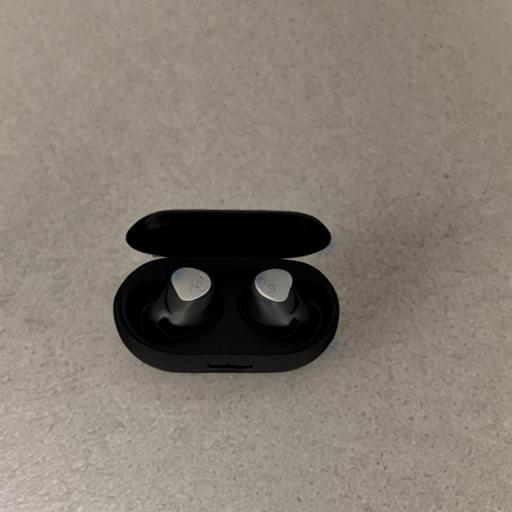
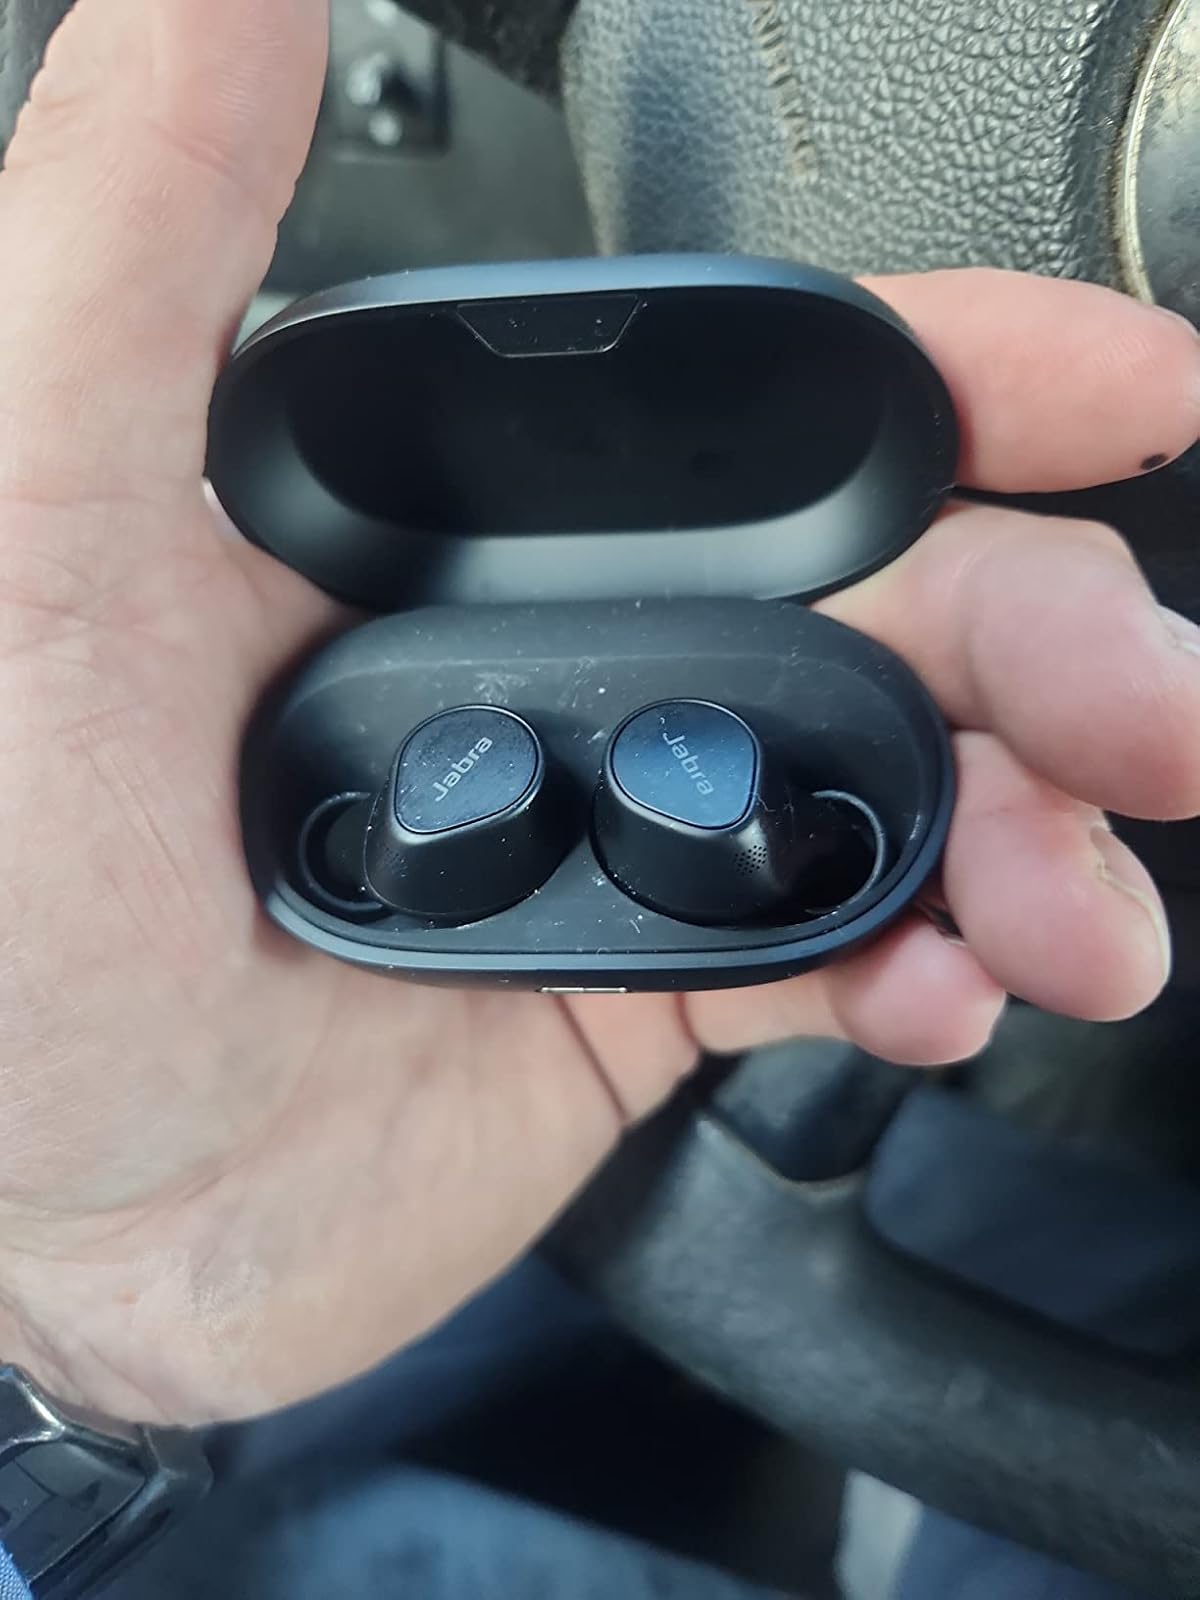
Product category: earbuds
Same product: no